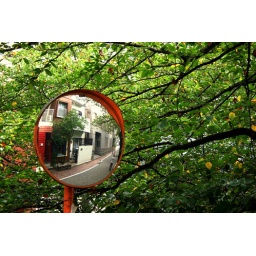
a mirror reflects buildings across the street from the cherry tree-lined meguro river in naka-meguro, tokyo